First Kretschmann cabinet

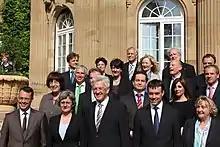
Cabinet Kretschmann I

The Cabinet Kretschmann I was the government of the German state of Baden-Württemberg which has been in office from 12 May 2011 to 11 May 2016. The Cabinet was headed by Prime Minister Winfried Kretschmann and was formed by a coalition of the Green Party and the Social Democrats. It was the first state-level government to be headed by a member of the Green Party in German history, with Kretschmann the ninth head of government since Baden-Württemberg was founded in 1952. It was succeeded by the Cabinet Kretschmann II.